Collin Cowgill

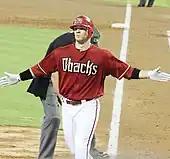
Cowgill in 2011

The Arizona Diamondbacks drafted Cowgill in the fifth round of the 2008 Major League Baseball draft from Kentucky.